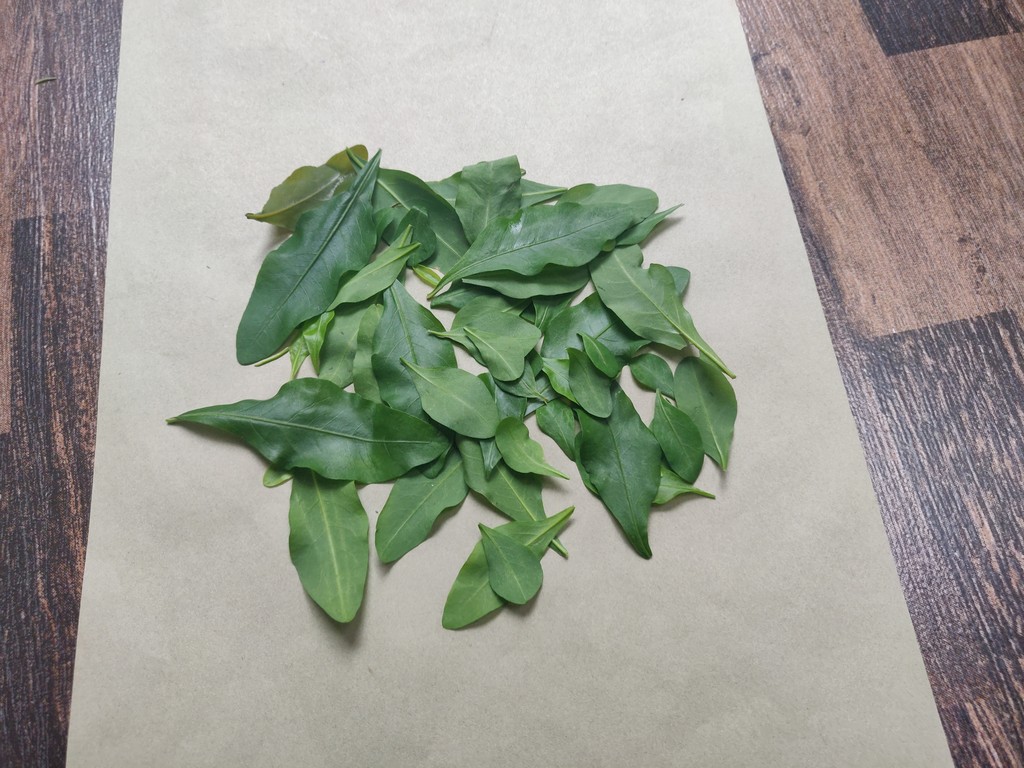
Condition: Healthy
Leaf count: multiple
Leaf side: unknown